2007 Australian football code crowds

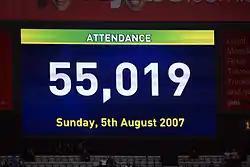
Attendance figure at Hawthorn vs Essendon Rd 18 2007

This is a comprehensive list of crowd figures for Australian football codes in 2007. It includes several different competitions and matches from the following football codes: Australian rules football, rugby league, football (soccer) and rugby union.